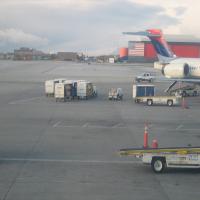
Weather: cloudy or overcast